Royal Commission on Metropolitan Railway Termini

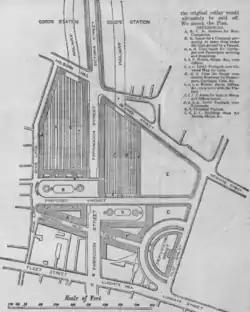
Plan for the Central Terminus, proposed by Charles Pearson as a shared terminus for railways entering the City of London from the north

The commission interviewed representatives of the various railway companies and other proponents of schemes and collected and collated a body of information.